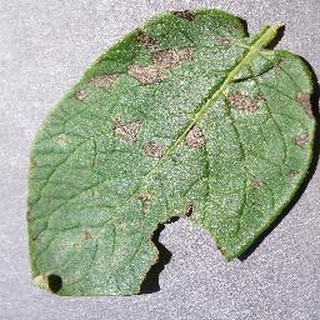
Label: potato_early_blight